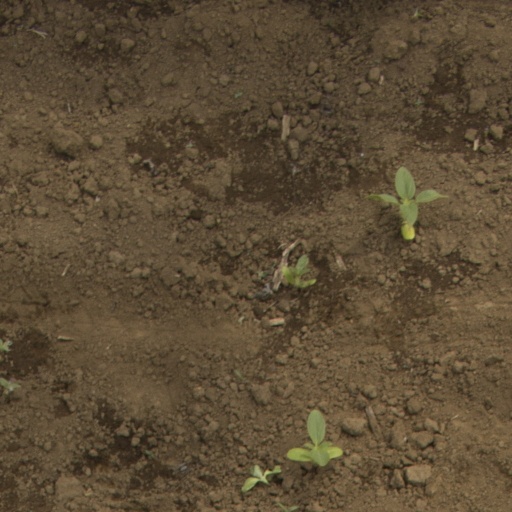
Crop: Jerusalem artichoke